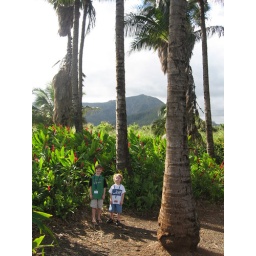
The boys in fron of some red ginger plants.